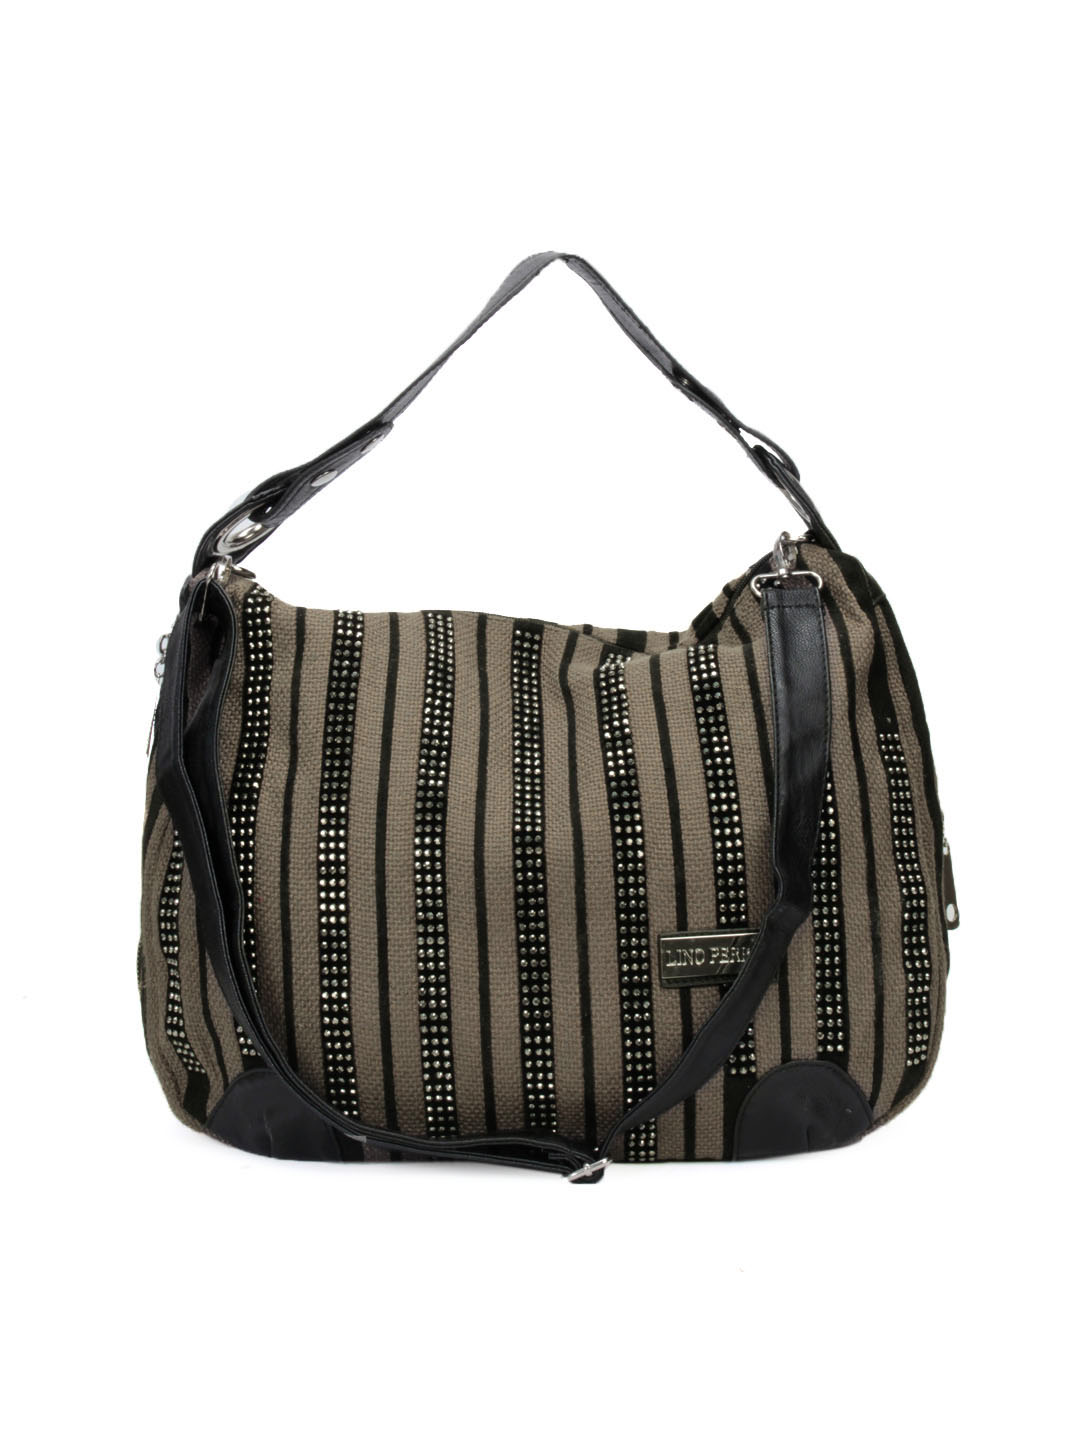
Lino Perros Women Brown Handbag
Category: Accessories / Bags / Handbags
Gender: Women
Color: Brown
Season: Winter 2015
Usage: Casual